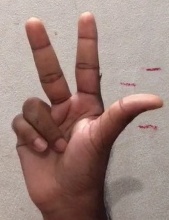
ASL sign: 3